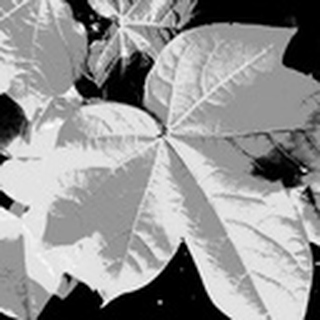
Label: healthy_cotton